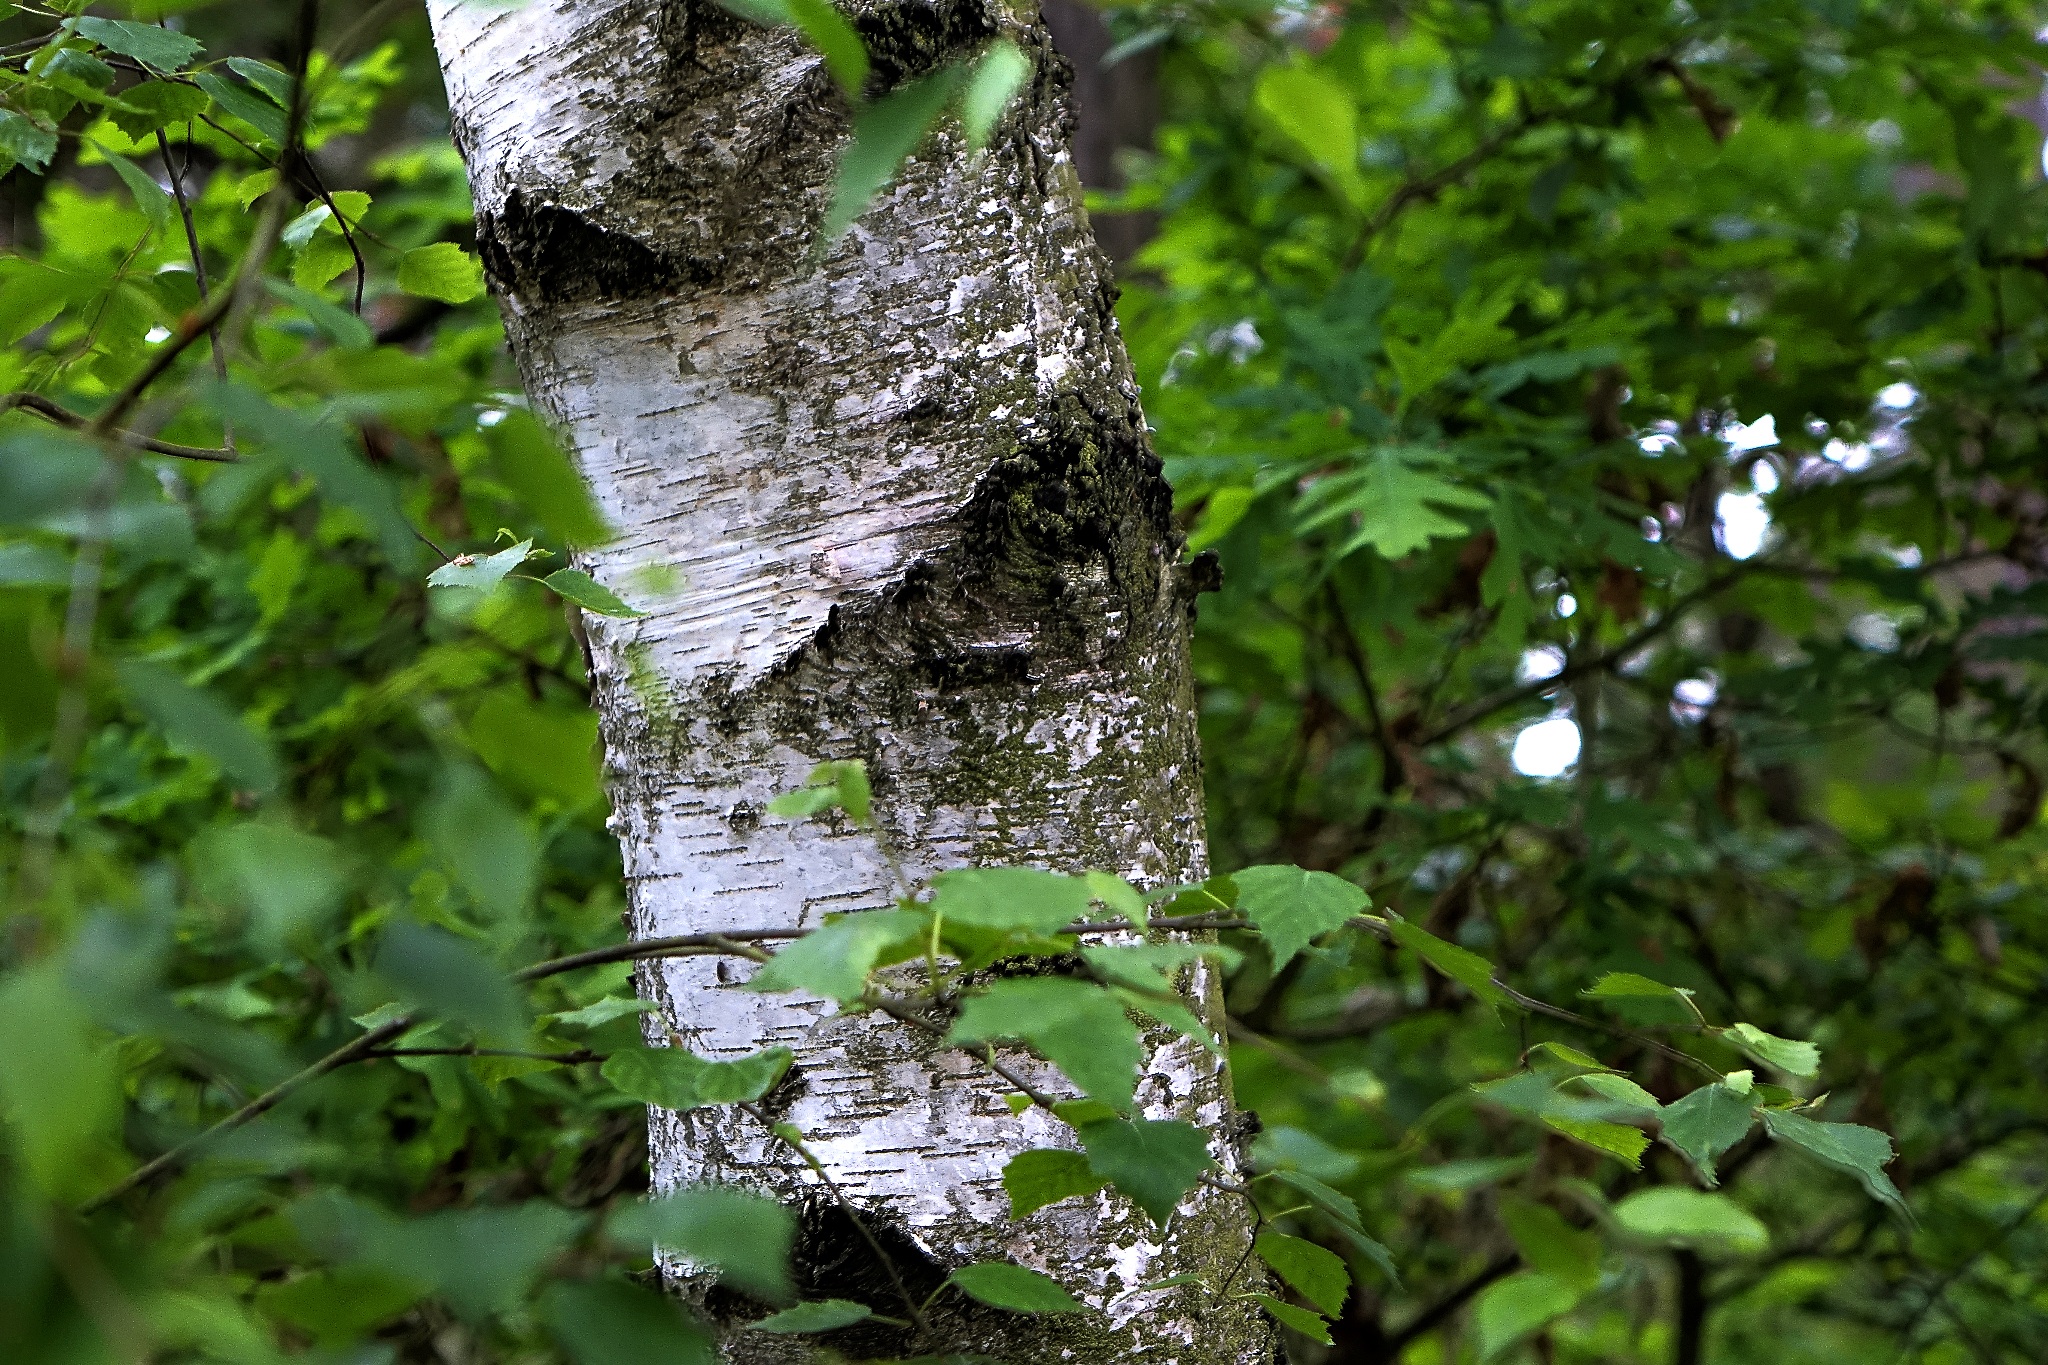
tree, nature, forest, branch, plant, wood, leaf, flower, trunk, bark, wildlife, spring, green, jungle, birch, autumn, botany, flora, fauna, tribe, leaves, shrub, rainforest, deciduous, woodland, flowering plant, birch trunk, sheet and shadow, woody plant, land plant